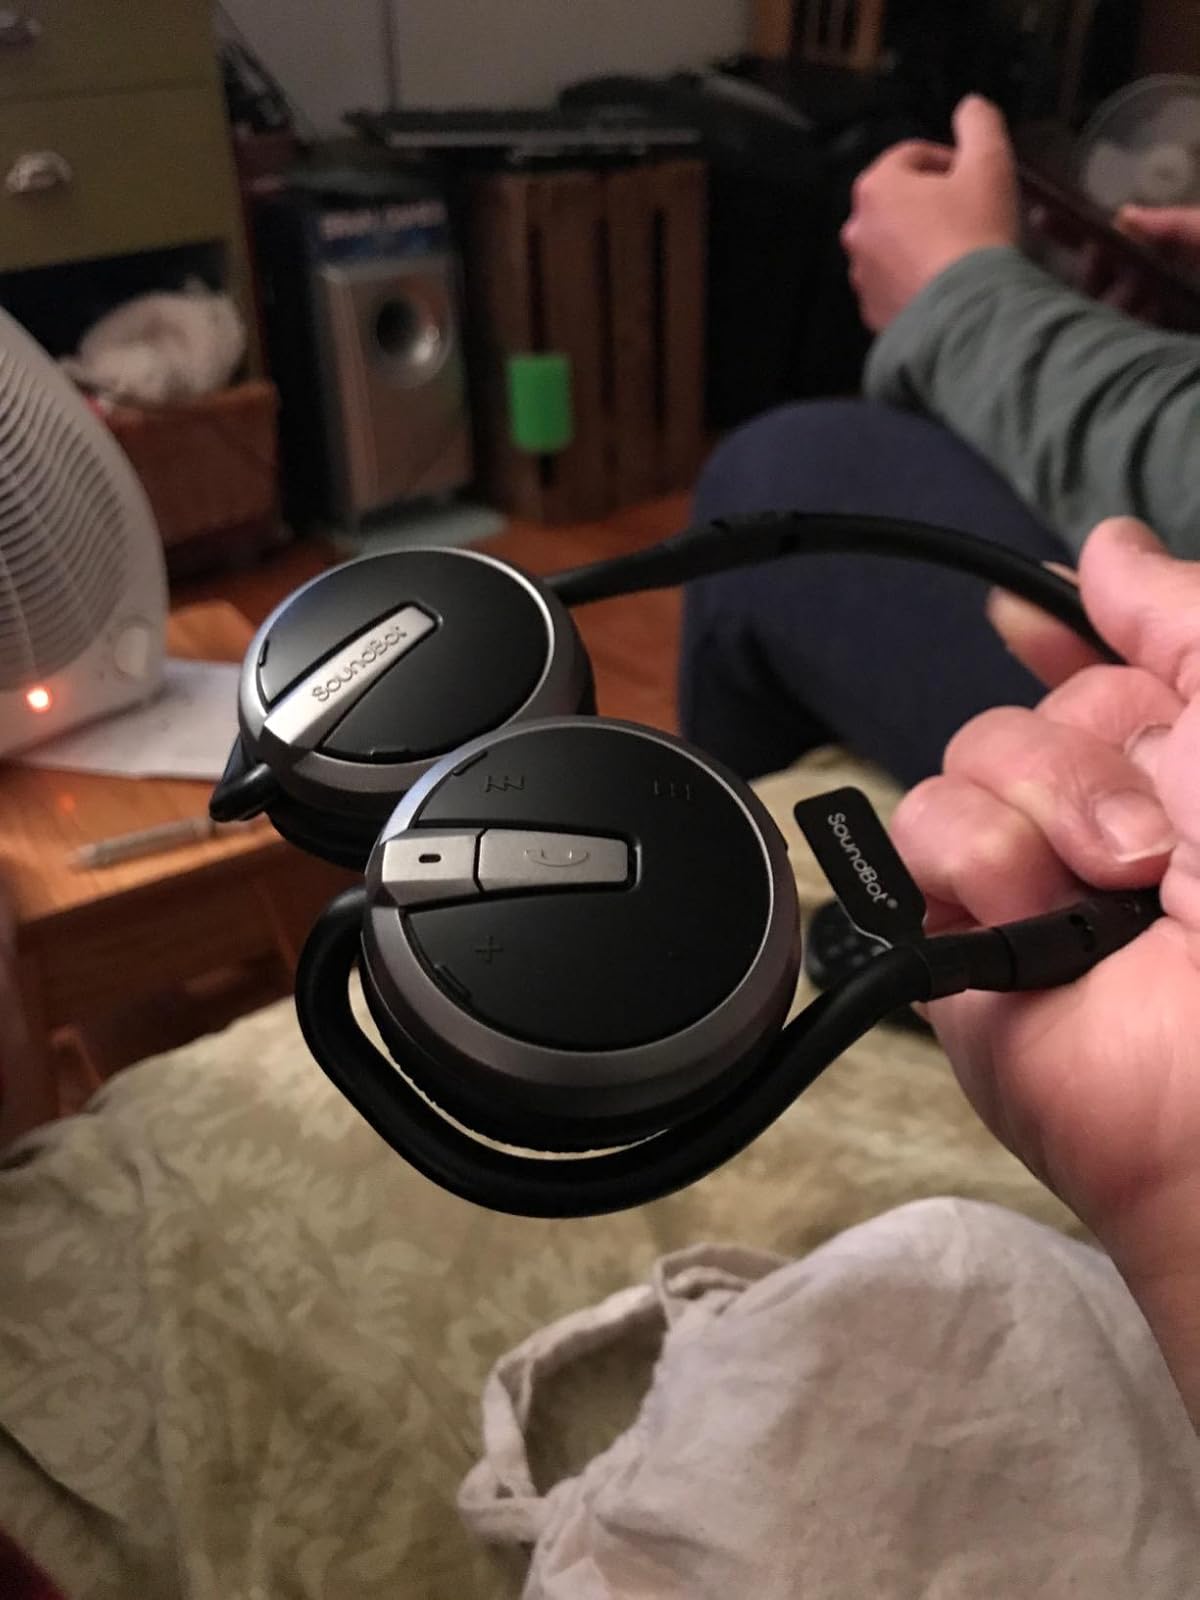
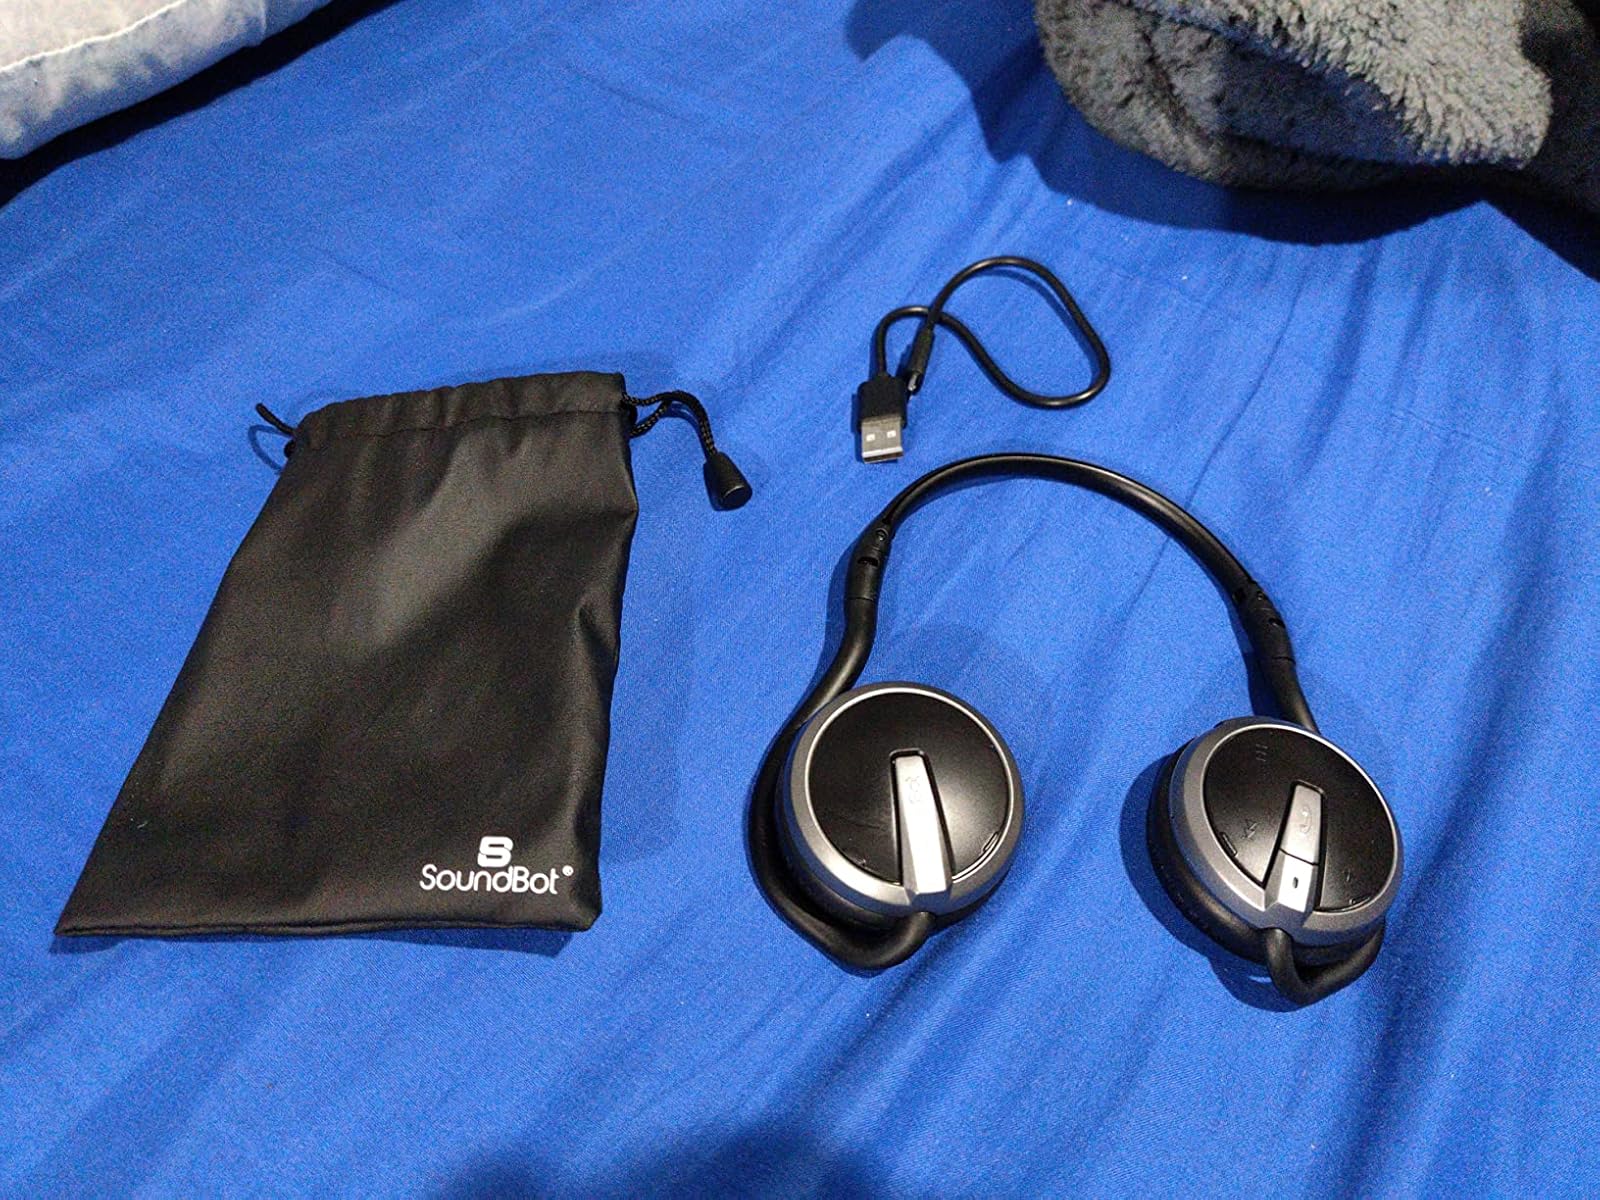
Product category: headphones
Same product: yes